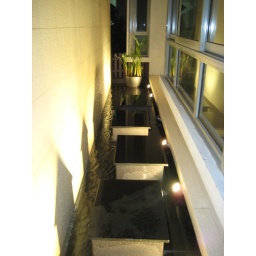
2m (height) by 8m (length) water feature walls and pool; lighting features; water pump and filtration system